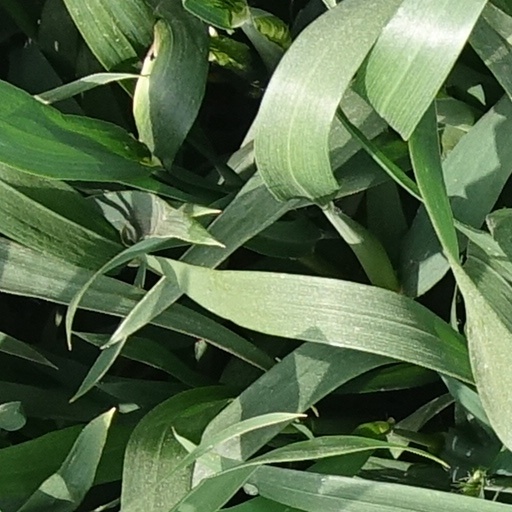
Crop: wheat